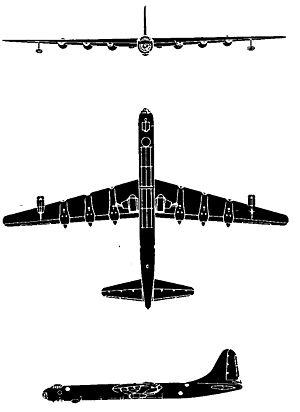
Le Convair B-36 Peacemaker est un bombardier stratégique lourd à long rayon d'action utilisé par l'United States Air Force entre 1949 et 1959. Le B-36 est conçu et développé dans les années 1940 par la Consolidated Aircraft Corporation, qui fusionnera avec Vultee pour donner Convair. Avec une envergure de plus de 70 mètres et une masse maximale au décollage de plus de 140 tonnes pour les premières versions, le B-36 est le plus grand avion à moteurs à pistons à avoir été produit en série. C'est le premier bombardier conçu spécialement pour emporter des bombes nucléaires ; la grande taille de sa soute lui permet d'emporter tous les types de bombes de l'arsenal américain sans avoir à subir de modifications. Avec un rayon d'action de 6 400 km et une capacité d'emport de 32 500 kg, le B-36 est le premier véritable bombardier intercontinental.